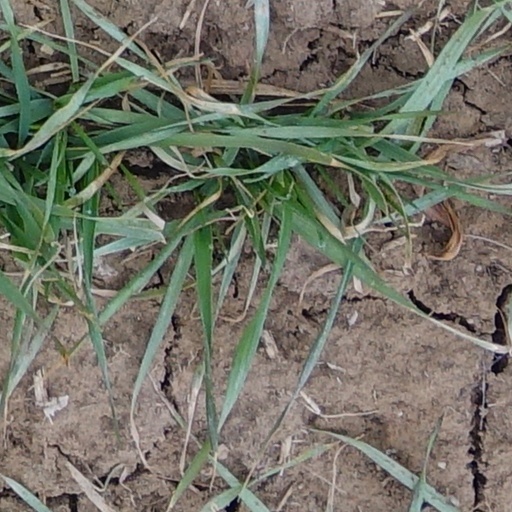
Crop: wheat